PlayStation Vita

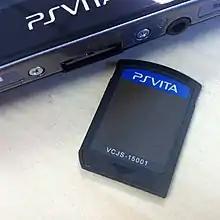
PlayStation Vita game card

Physical software for the Vita is distributed on a proprietary flash memory card called "PlayStation Vita game card". All Vita games are also made available to be downloaded digitally on the PlayStation Network via the PlayStation Store, although not all games are released physically. Since its launch, digital-only releases have slowly become more prominent, partially in an effort to reduce production costs for release on the platform's comparatively smaller user-base, and partially due to the influx smaller-scale indie mobile phone games that have always been digital-only releases. Like the PS3 and PS4, the Vita contains Trophy support for games.